Blacker Bombard

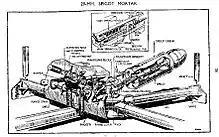
Cutaway diagram of the Blacker Bombard

The Bombard was a 29mm spigot mortar, weighing 112 lb alone, 360 lb on its mobile platform, and 407 lb including the required emplacement tools. Two types of ammunition were provided for the weapon – a 20 lb anti-tank bomb and a lighter 14 lb anti-personnel bomb, with each weapon being issued with 150 rounds of the former and 100 of the latter. It was able to fire the 20 lb bomb to a maximum range of approximately 450 yards, although the fighting range was considered to be a maximum of 150. When the bomb detonated, it was able to inflict significant damage on a tank, although it was unlikely to actually pierce the vehicle's armour as the projectile was not able to gain sufficient velocity. Its 14 lb anti-personnel round could be fired to 785 yards. It was served by a crew of between three and five men. The Bombard was considered to be most effective at short range, with targets being engaged with 'considerable success' at a range of between 75–100 yards. It was a muzzle-loaded weapon and therefore had a slow rate of fire, averaging between six and twelve rounds per minute; as such it was considered vital that the weapon be well-camouflaged and that it hit the target with the first shot.